Oskar Marion

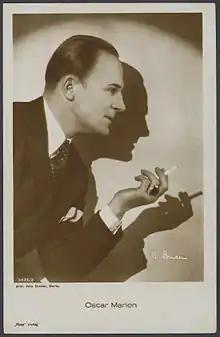
Photography by Alexander Binder.

Oskar Marion (2 April 1896 – March 1986) was an Austrian film actor.